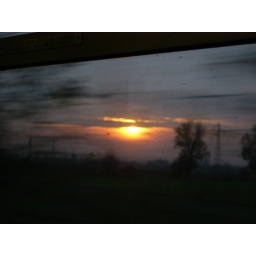
searching sun in a dirty cold train